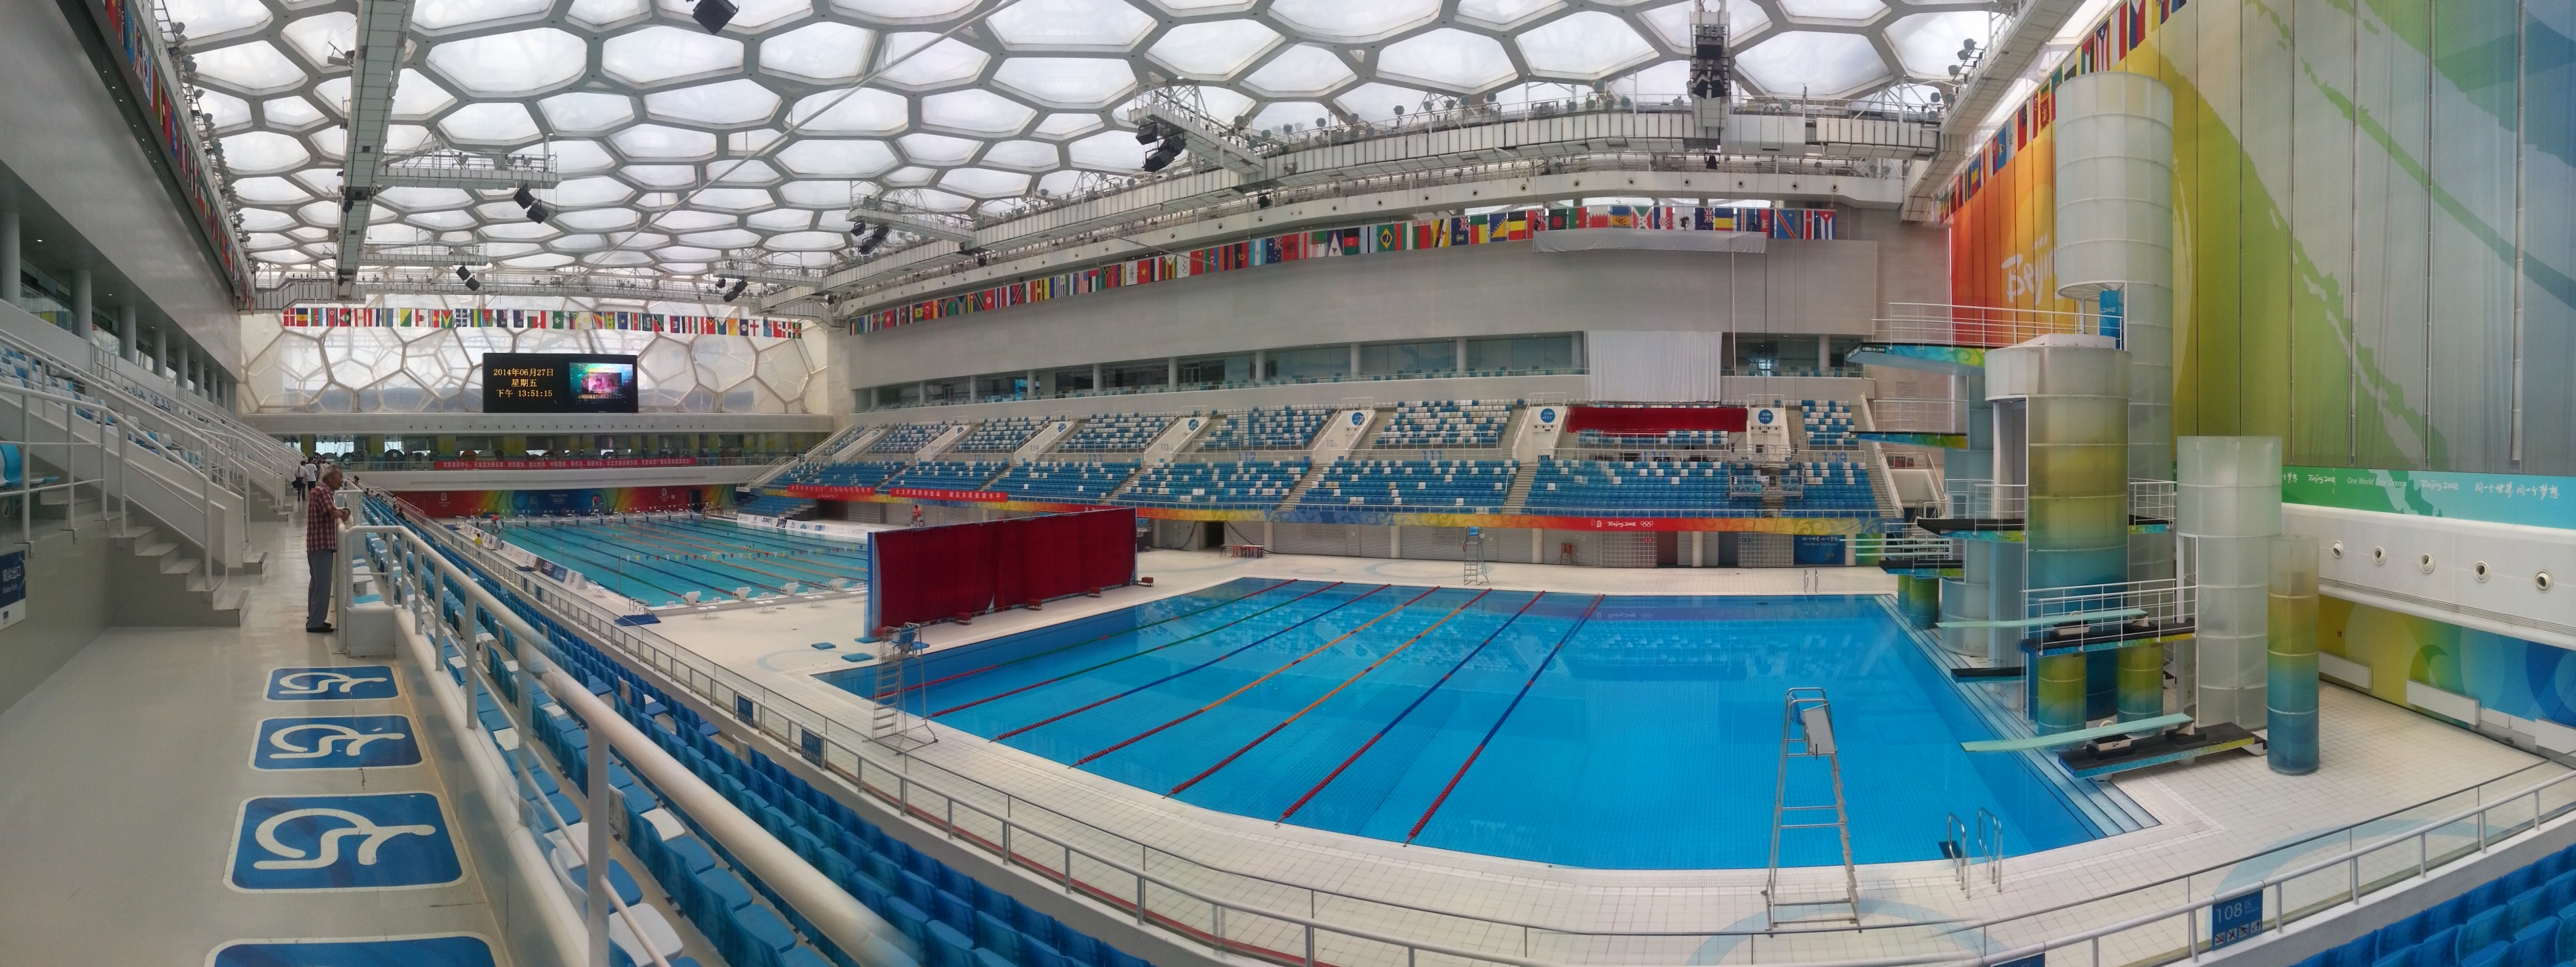
water, structure, panorama, tourist, pool, swimming pool, leisure, stadium, olympics, arena, 2008, republic, water park, china, water cube, ice rink, michael phelps, people's, sport venue, leisure centre